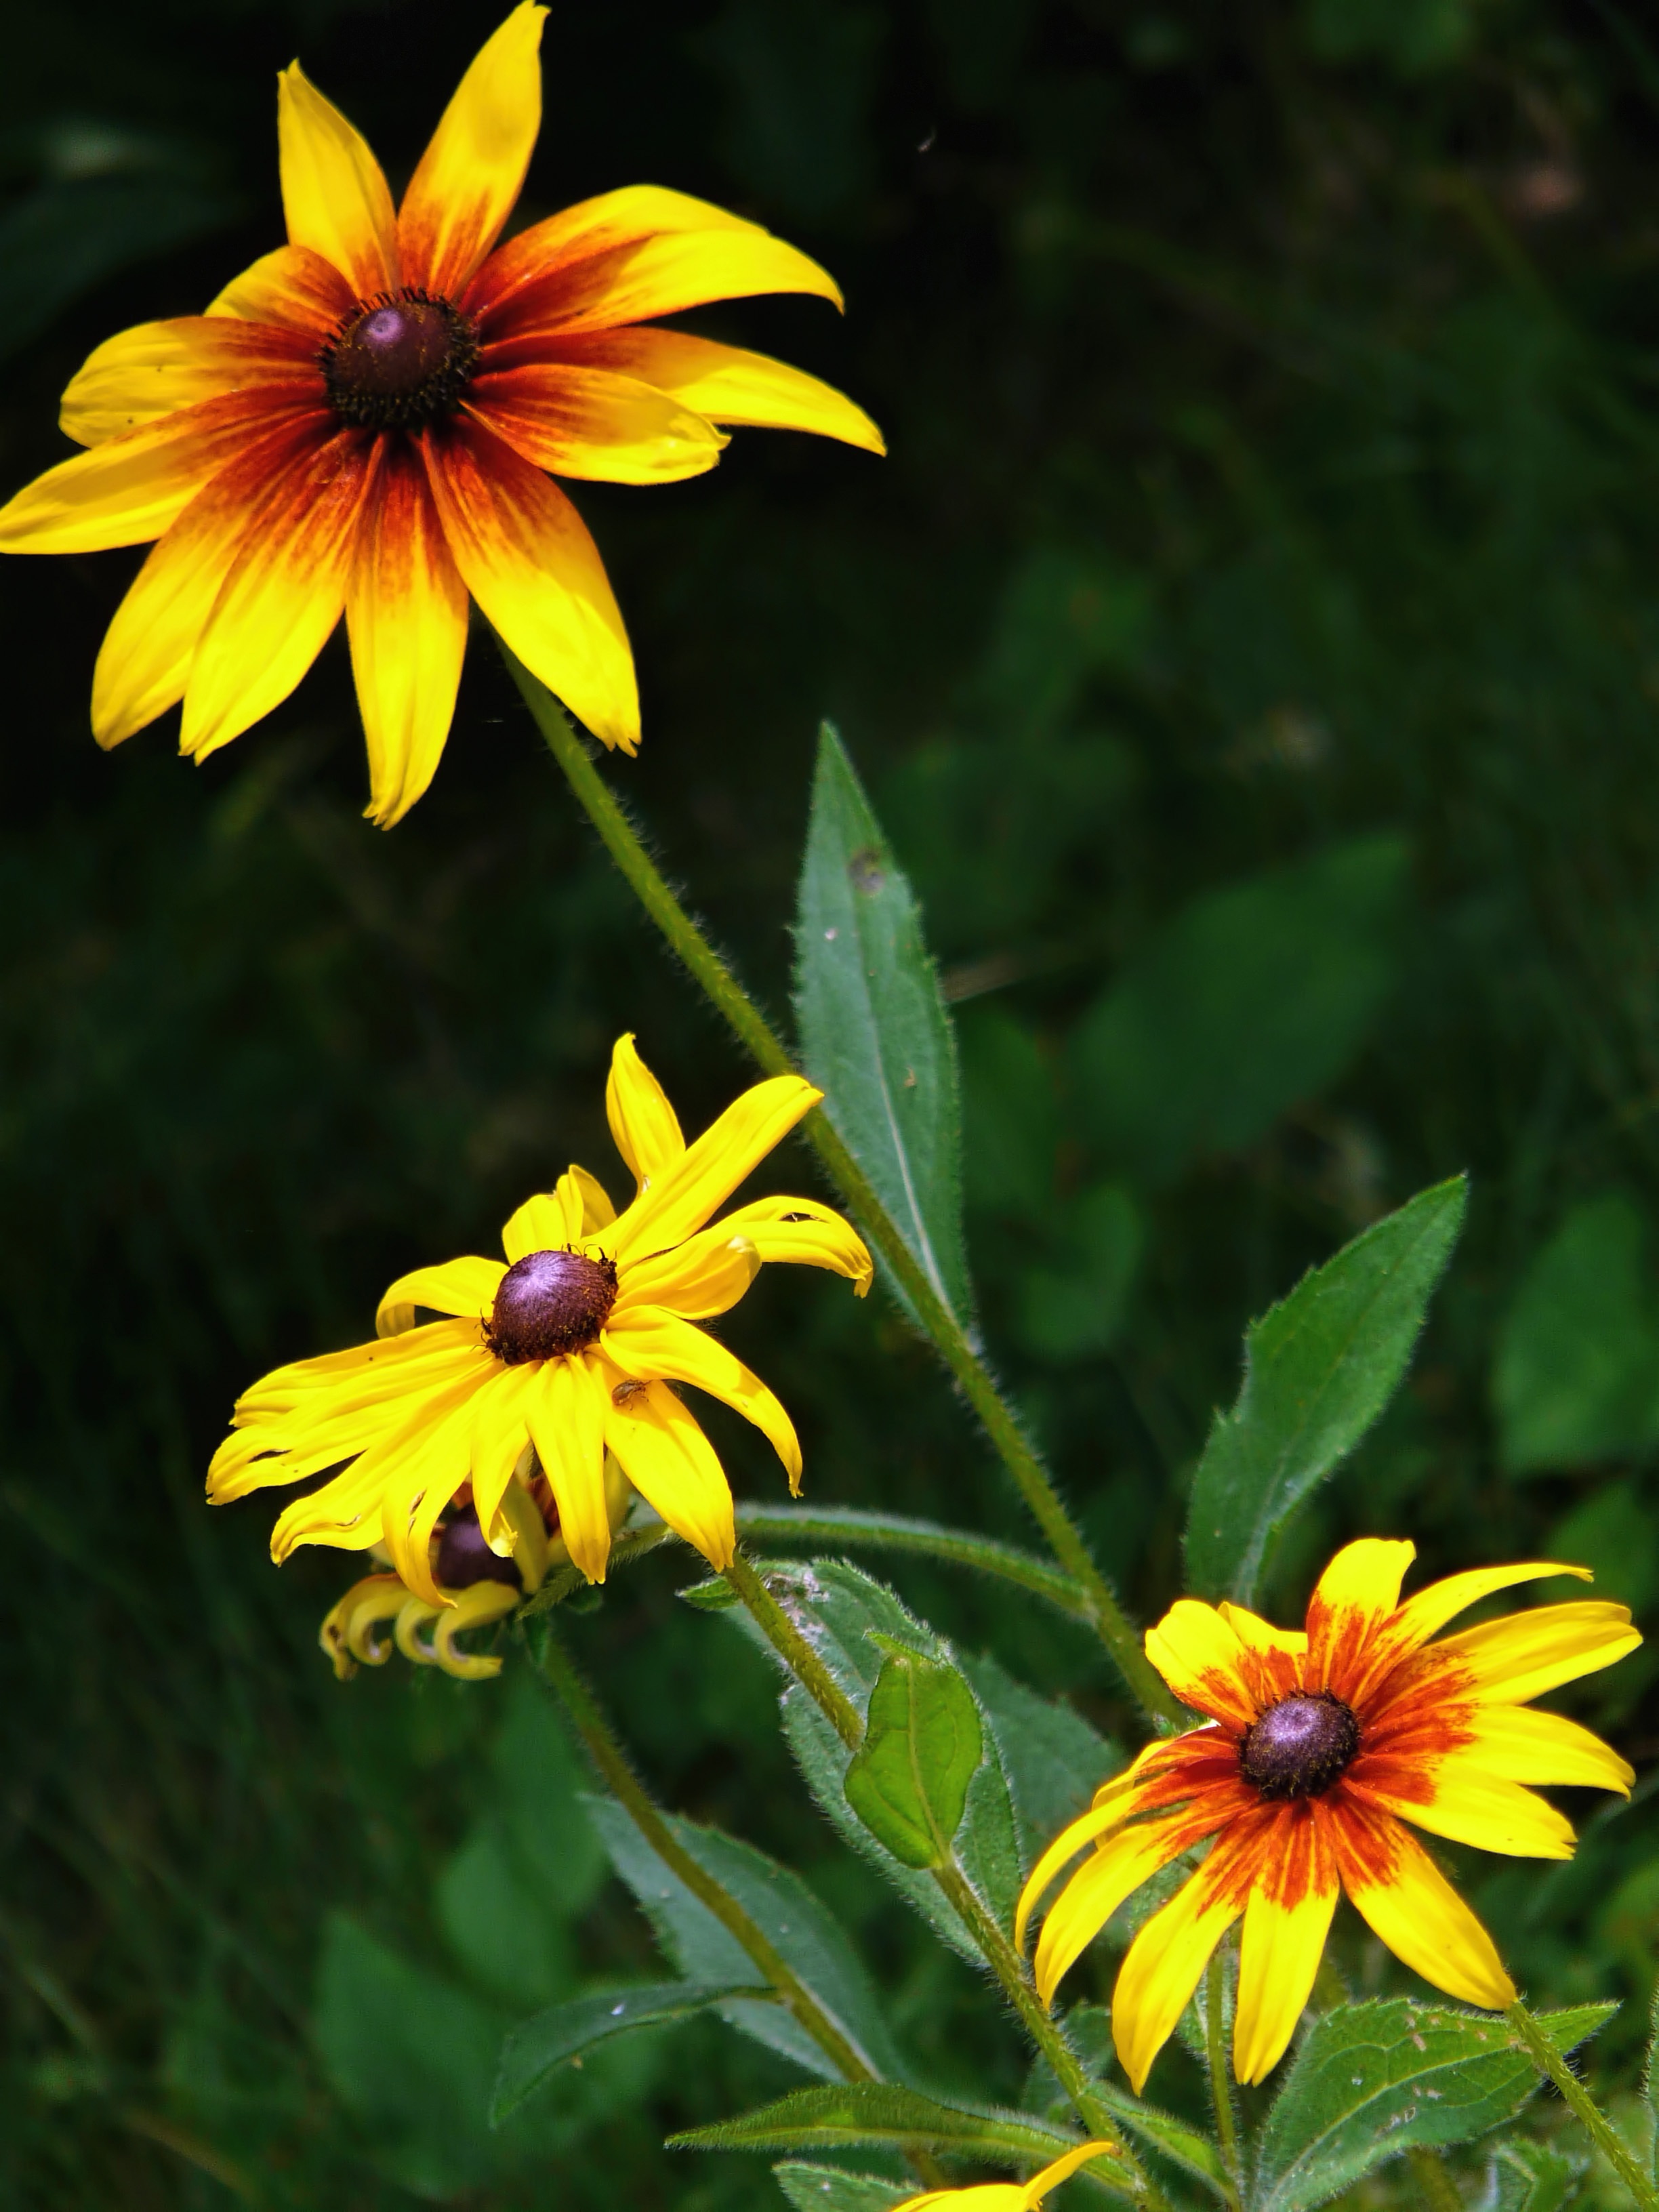
nature, blossom, plant, meadow, prairie, leaf, flower, petal, floral, spring, herb, botany, yellow, flora, wildflower, springtime, nectar, macro photography, flowering plant, daisy family, black eyed susan, annual plant, land plant